Camden Town

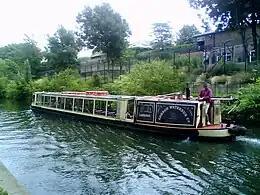
The Regent's Canal waterbus service

At the end of the 20th century, entertainment-related businesses began moving into the area, and a Holiday Inn was built abutting the canal. A number of retail and food chain outlets replaced independent shops, driven out by high rents and redevelopment. Restaurants with a variety of culinary traditions thrived, many of them near the markets, on Camden High Street and its side streets, Parkway, Chalk Farm Road, and Bayham Street. The plan to redevelop the historic Stables Market led to a steel and glass extension, built on the edges of the site in 2006, and increased the market's capacity. The Dr. Martens footwear company global head office, including the design team, moved to Camden Town in 2017.